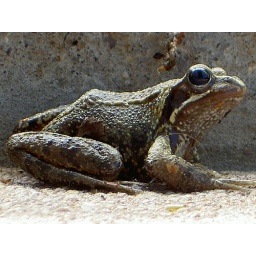
strong southerly rains drive all sorts of wet things under the kitchen door